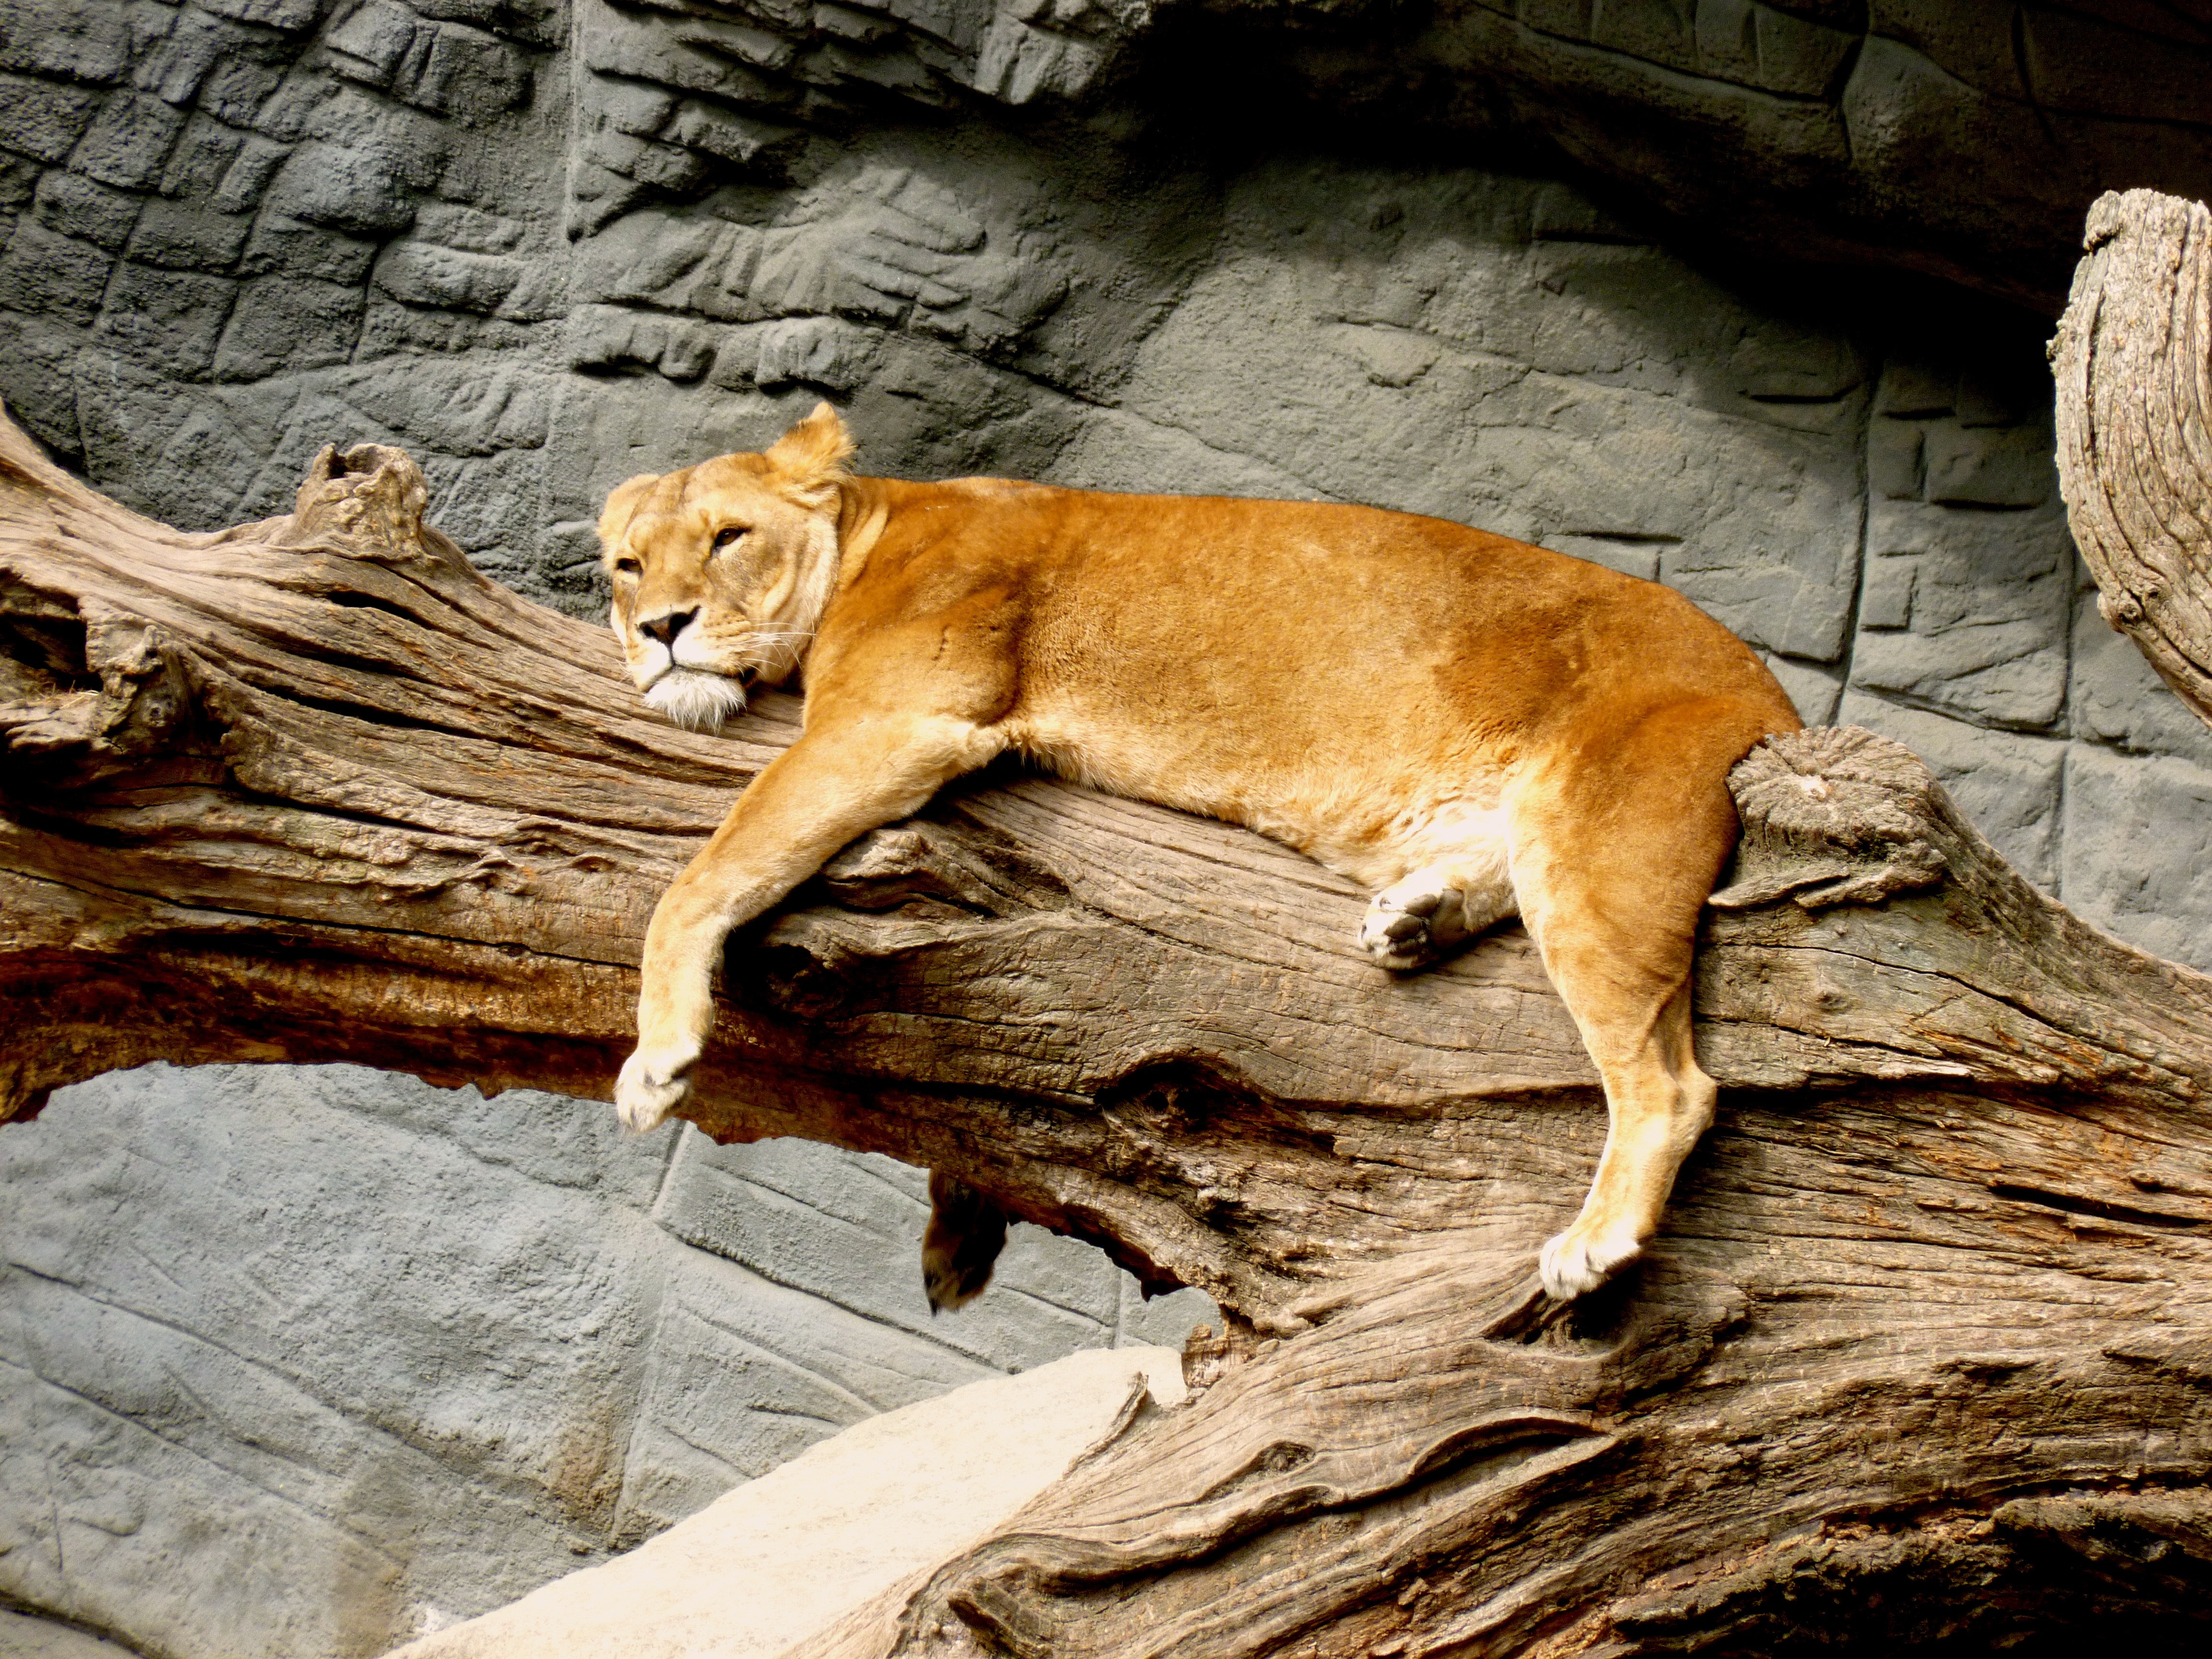
wildlife, felidae, terrestrial animal, puma, lion, carnivore, zoo, rock, fawn, big cats